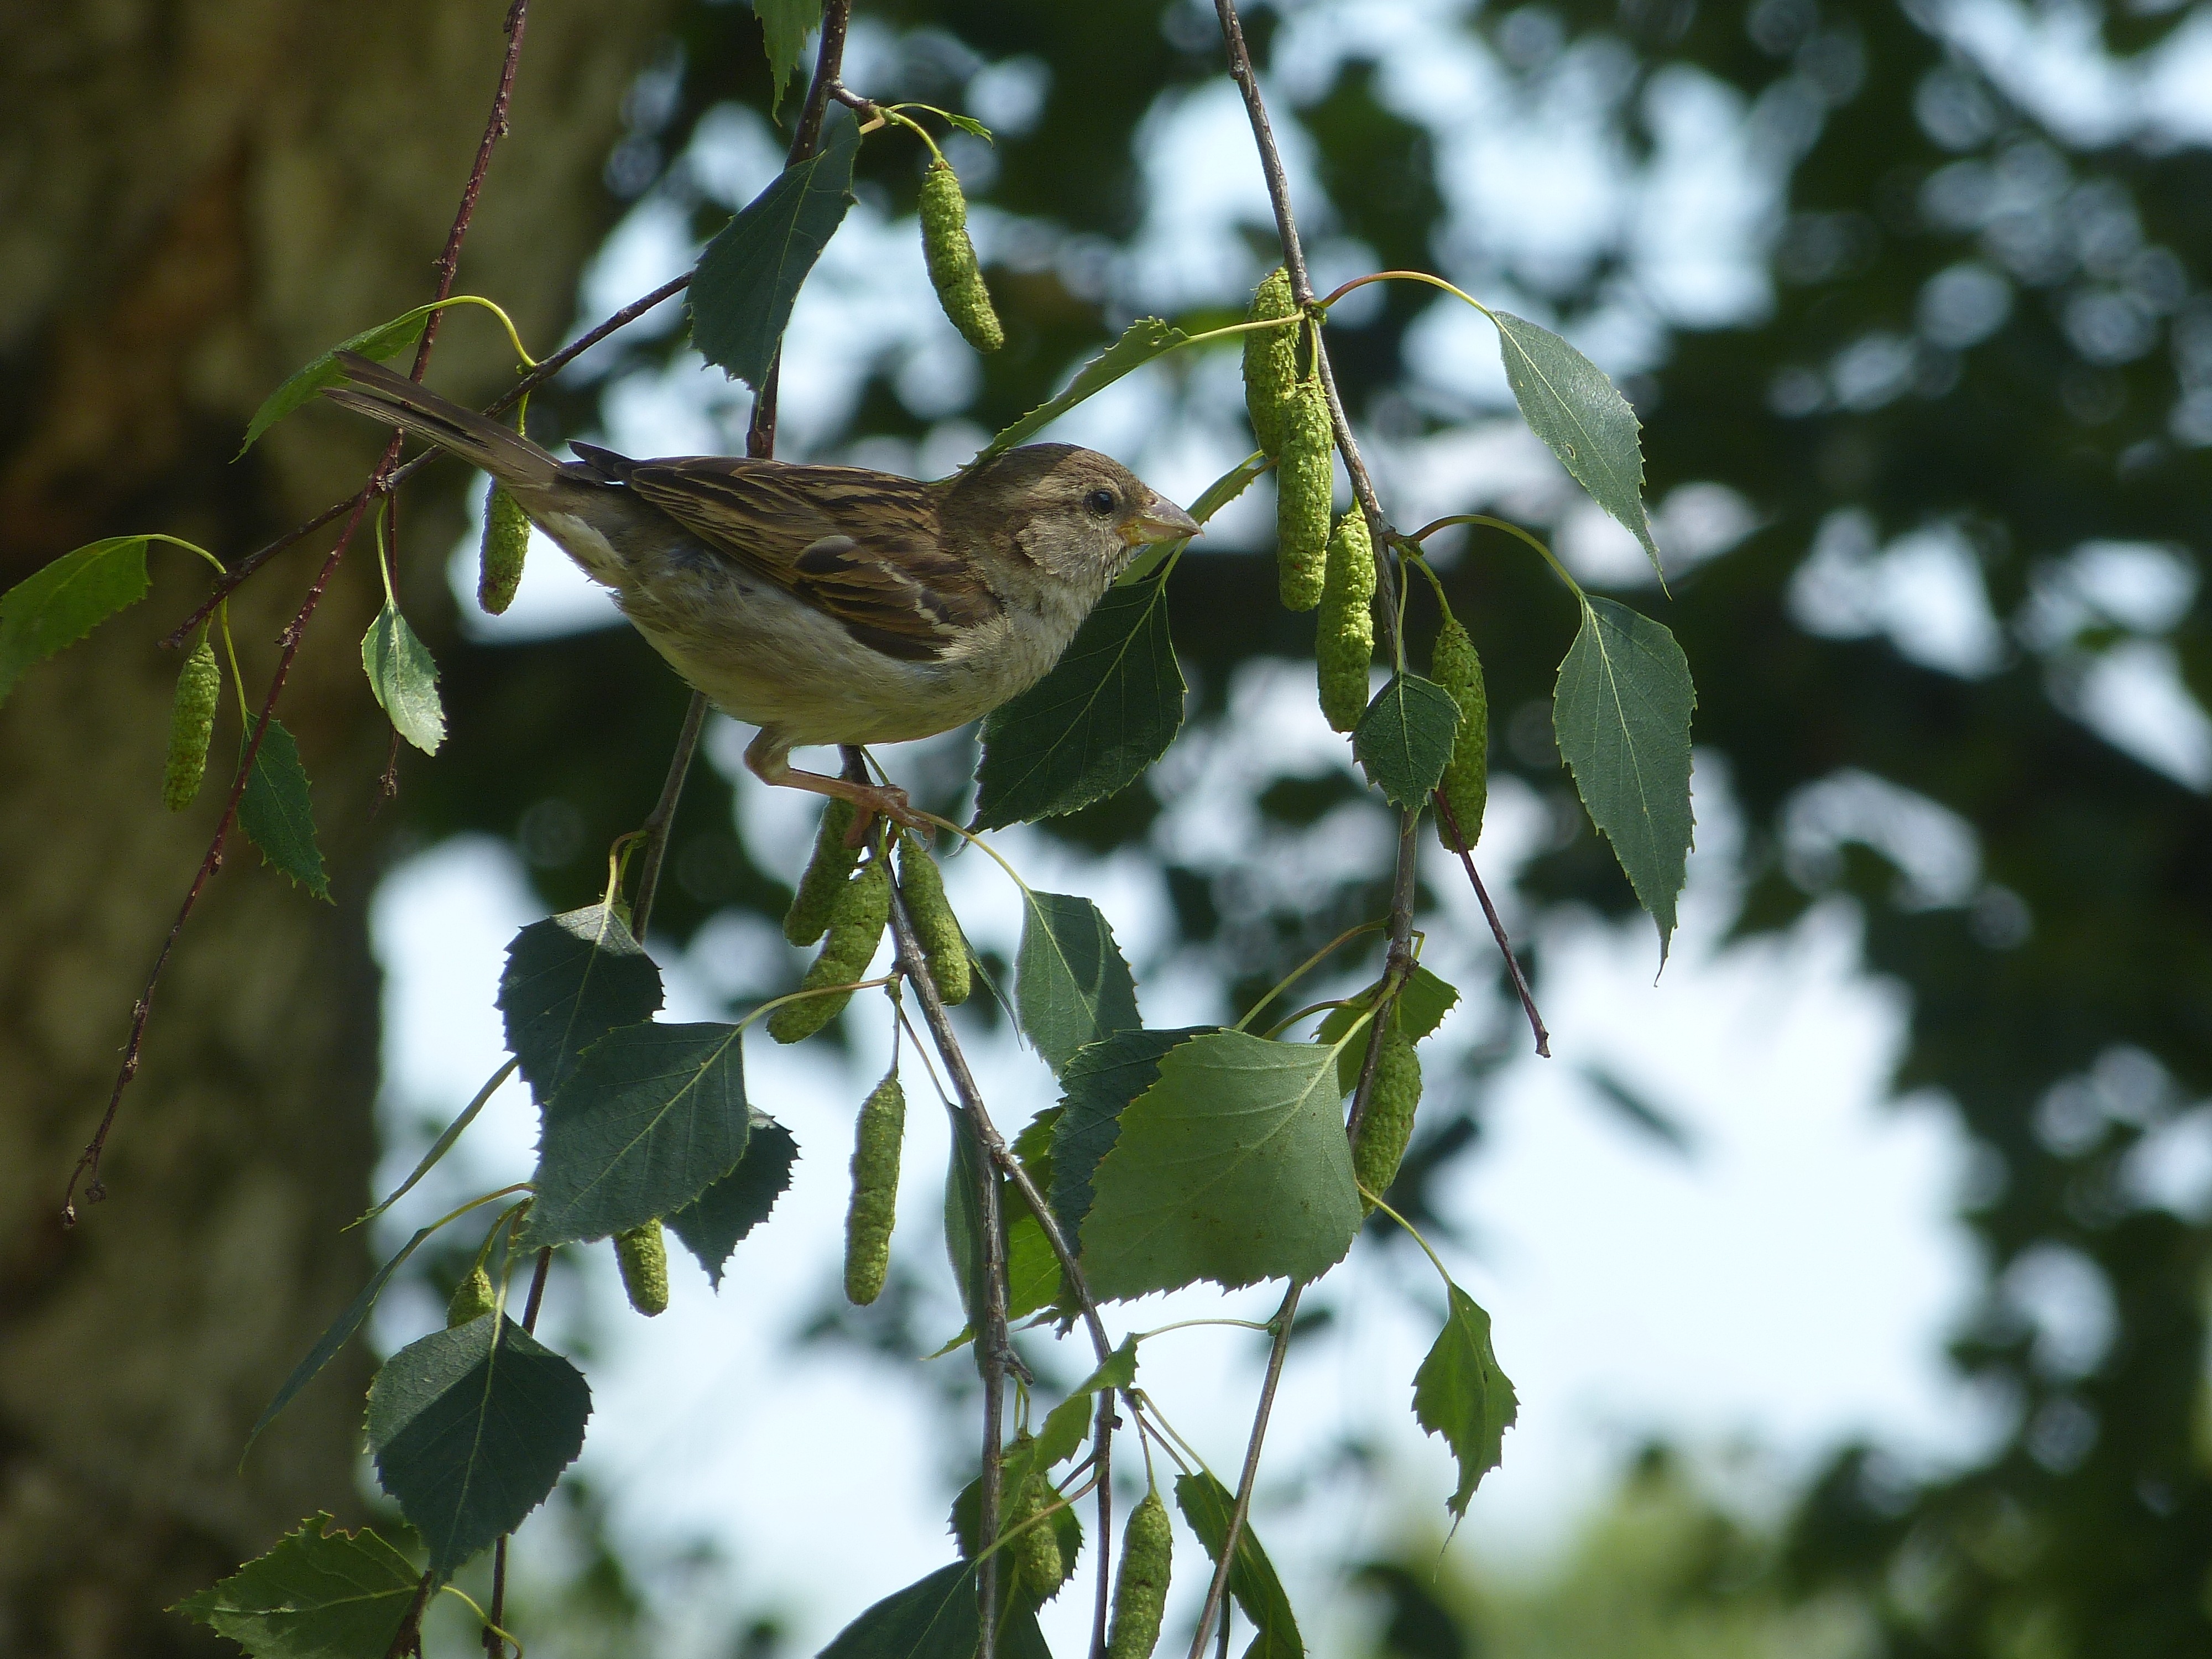
tree, nature, branch, bird, leaf, flower, animal, cute, summer, wildlife, green, small, botany, rest, garden, close, feather, fauna, plumage, songbird, birds, animals, branches, singing, vertebrate, sparrow, bill, species, animal world, spring dress, wren, sperling, perching bird, tree sparrow, house sperrling